History of Poland during the Jagiellonian dynasty

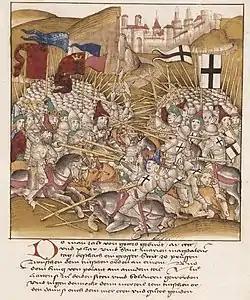
Battle of Grunwald (or Tannenberg)

The first king of the new dynasty was Jogaila, the Grand Duke of Lithuania, who was known as Władysław II Jagiełło in Poland. He was elected king of Poland in 1386 after his marriage to Jadwiga of Anjou, the King of Poland in her own right, and his conversion to Catholicism. The Christianization of Lithuania into the Latin Church followed. Jogaila's rivalry in Lithuania with his cousin Vytautas the Great, who was opposed to Lithuania's domination by Poland, was settled in 1392 in the Ostrów Agreement and in 1401 in the Union of Vilnius and Radom: Vytautas became the Grand Duke of Lithuania for life under Jogaila's nominal supremacy. The agreement made possible a close cooperation between the two nations necessary to succeed in struggles with the Teutonic Order. The Union of Horodło of 1413 defined the relationship further and granted privileges to the Roman Catholic (as opposed to Eastern Orthodox) segment of the Lithuanian nobility.